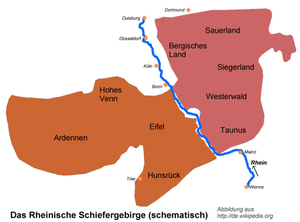
Rheinisches Schiefergebirge
Oversigtskort på tysk
Rheinisches Schiefergebirge er et bjergområde, som hovedsageligt ligger i Tyskland. Den vestlige del ligger dog i Luxembourg, Frankrig og Belgien.